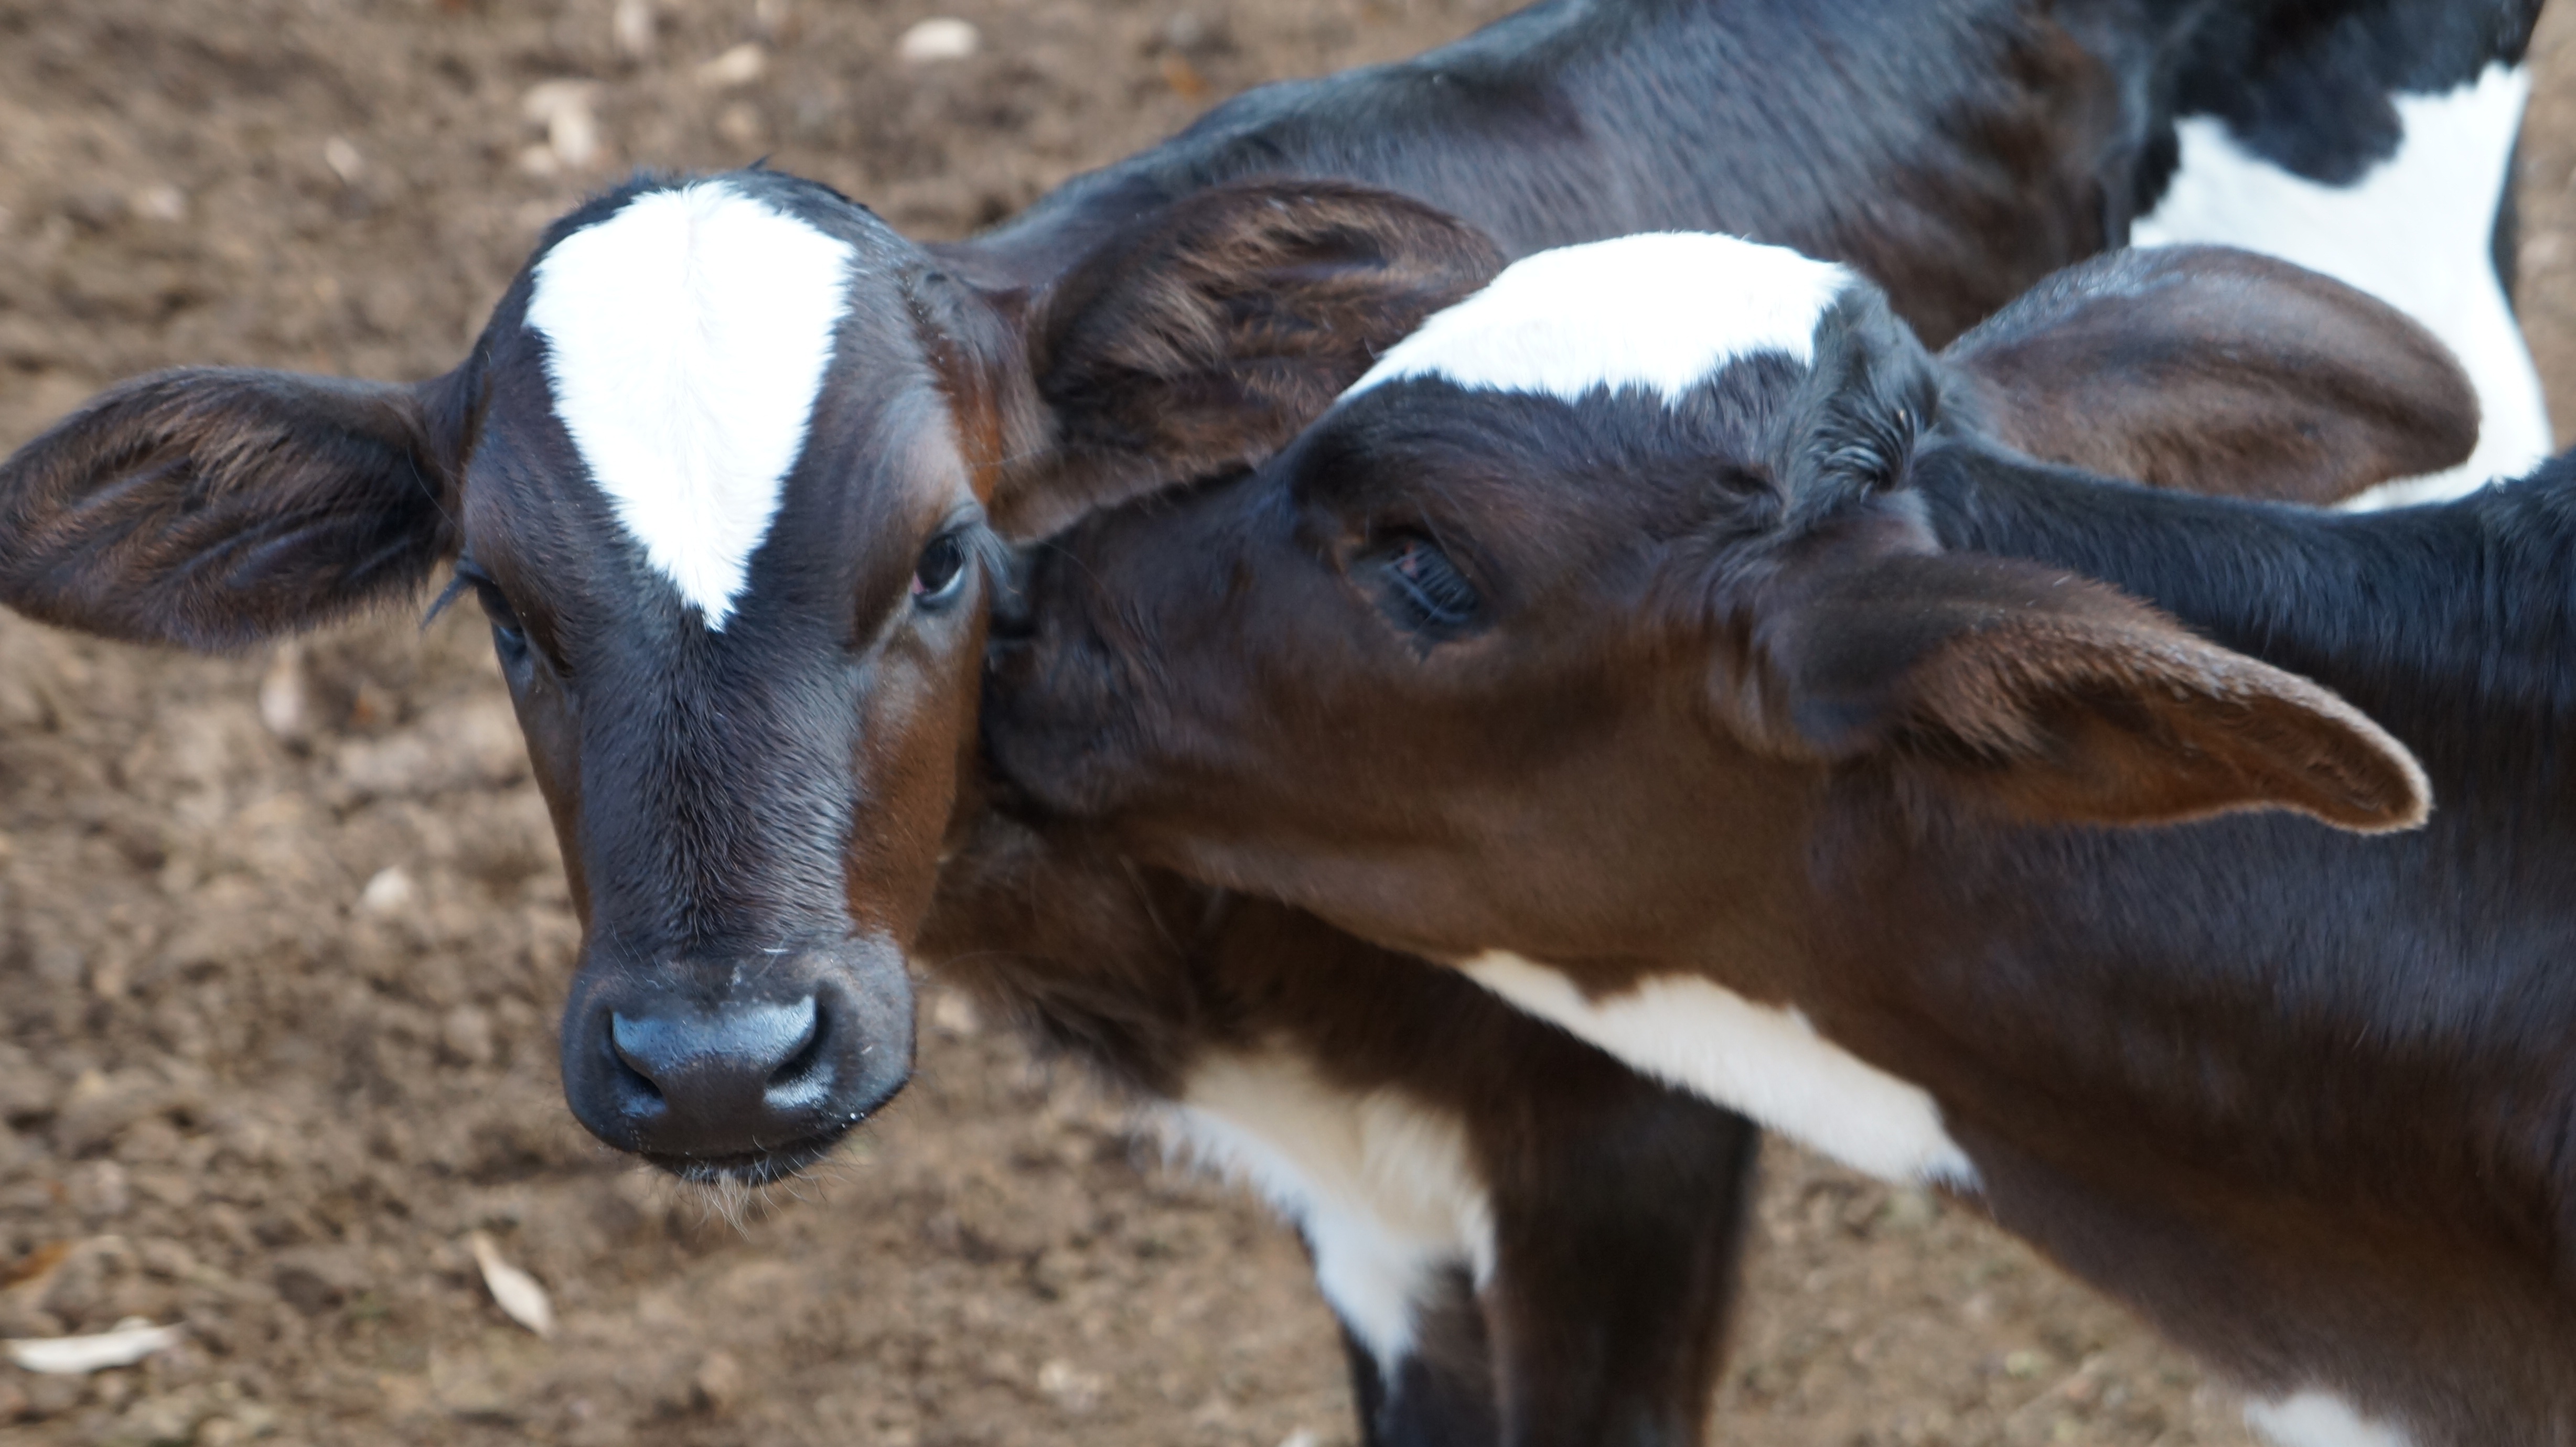
field, farm, puppy, animal, wildlife, horn, cattle, pasture, grazing, mammal, fauna, calf, close up, goats, affection, place, vertebrate, roca, creation, dairy cow, cattle like mammal, cow goat family